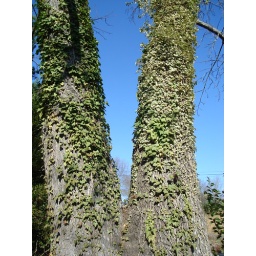
a tree covered in solid green and varigated pale green ivy